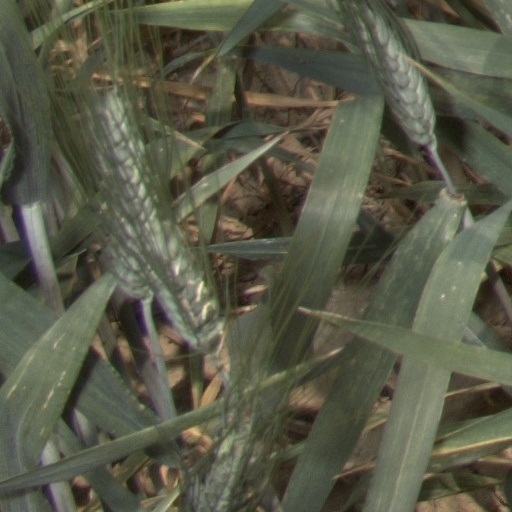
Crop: wheat